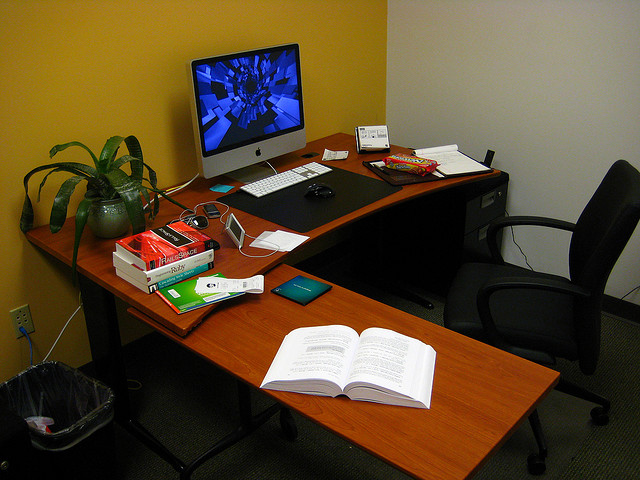
user: Given an image and a question. Answer the question in a short answer. Question: Is this a laptop or desktop? Short Answer:
assistant: desktop